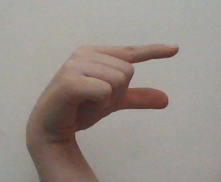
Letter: dal